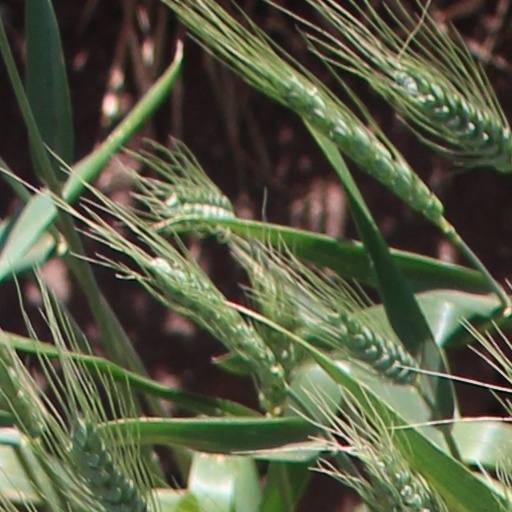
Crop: wheat